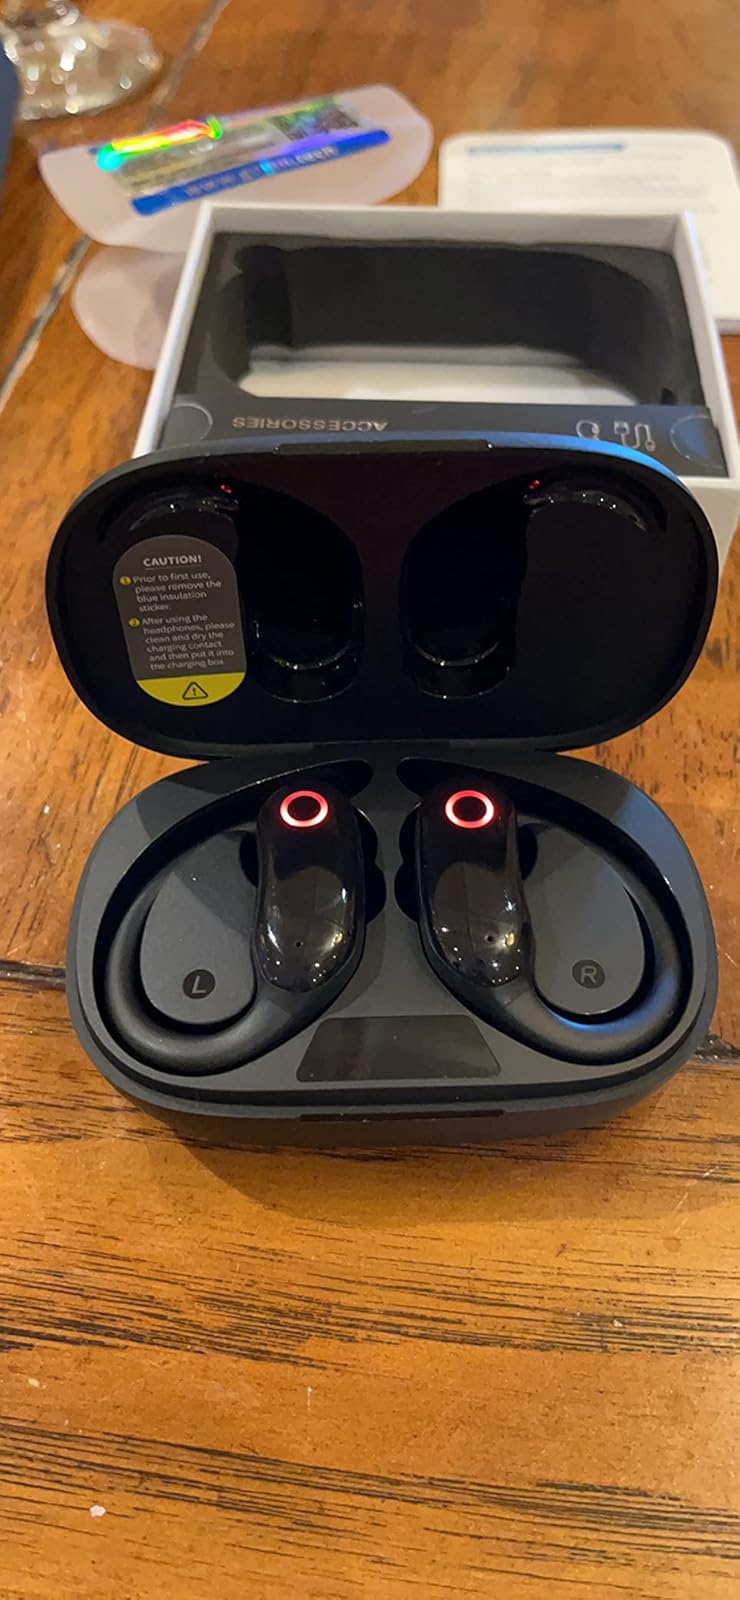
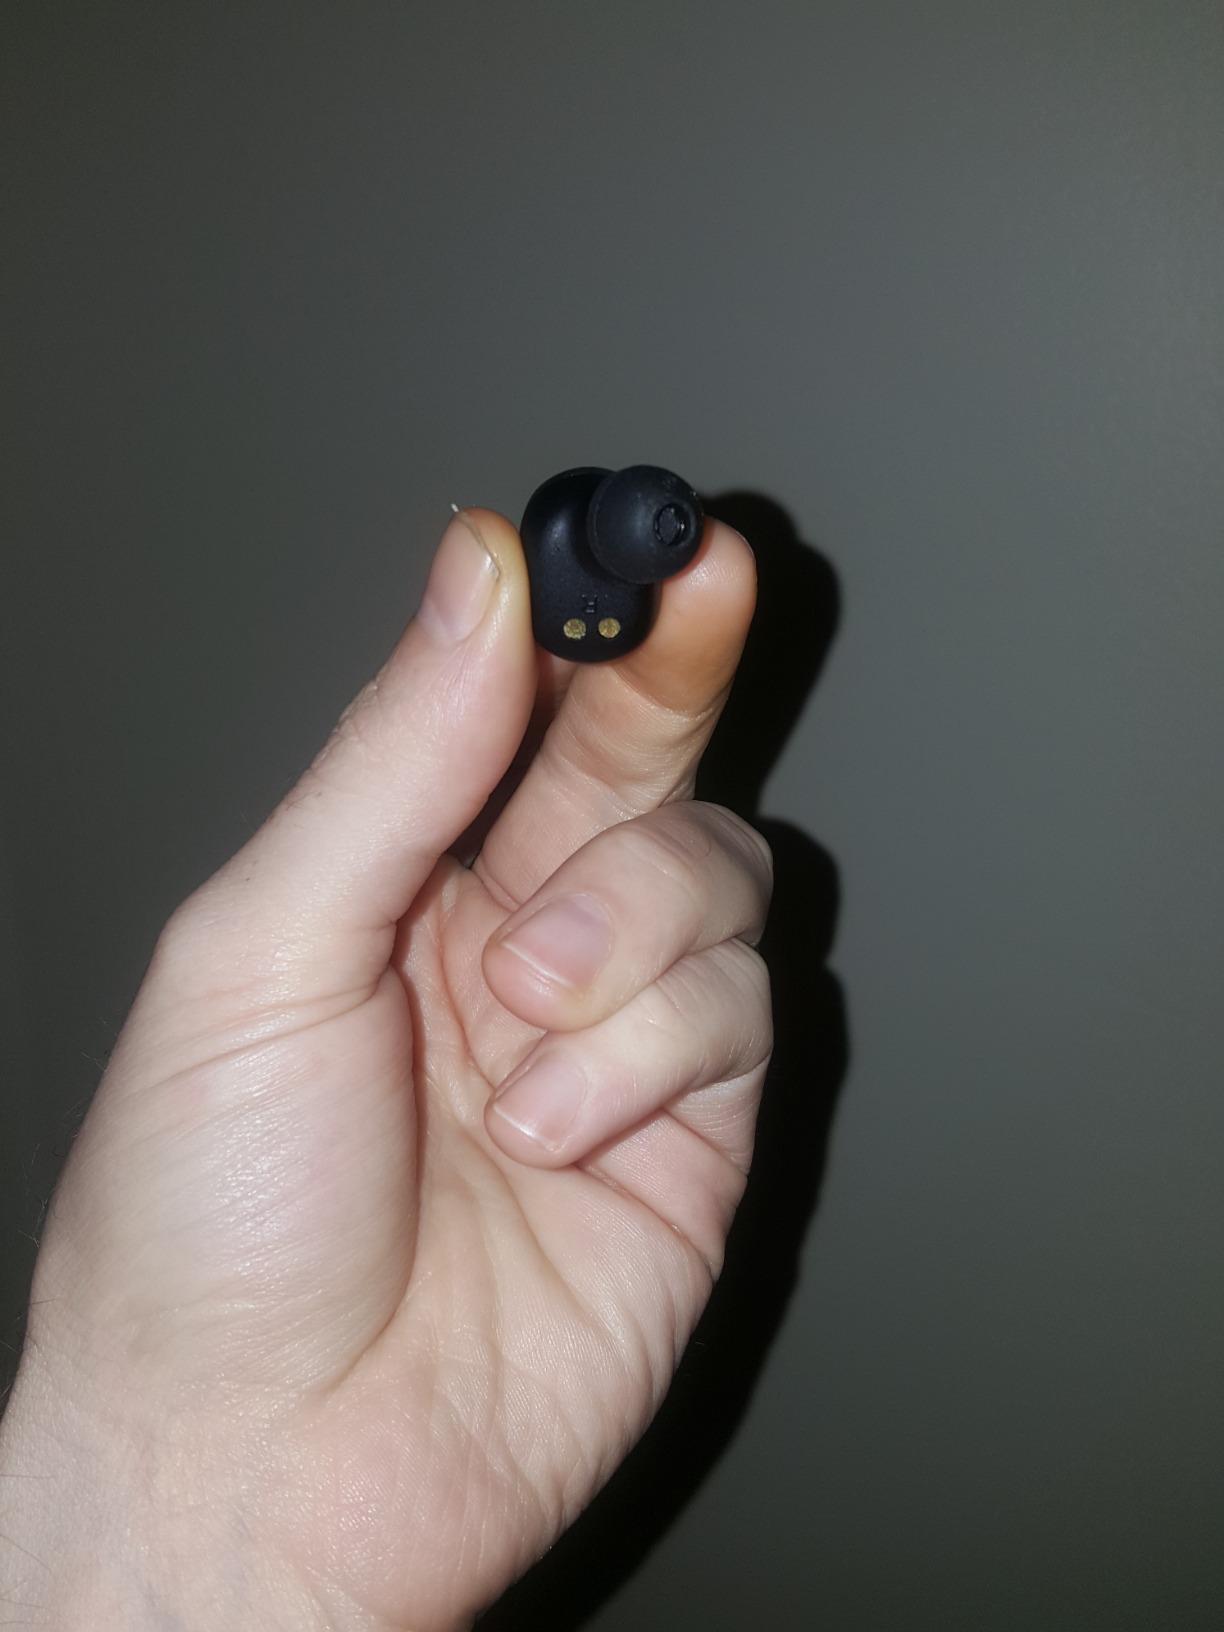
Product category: earbuds
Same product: no